Stimulator of interferon genes

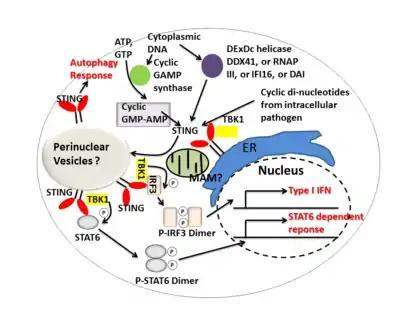
STING signaling

STING mediates type I interferon immune response by functioning as both a direct DNA sensor and a signaling adaptor protein. Upon activation, STING stimulates TBK1 activity to phosphorylate IRF3 or STAT6. Phosphorylated IRF3s and STAT6s dimerize, and then enter nucleus to stimulate expression of genes involved in host immune response, such as IFNB, CCL2, CCL20, etc.